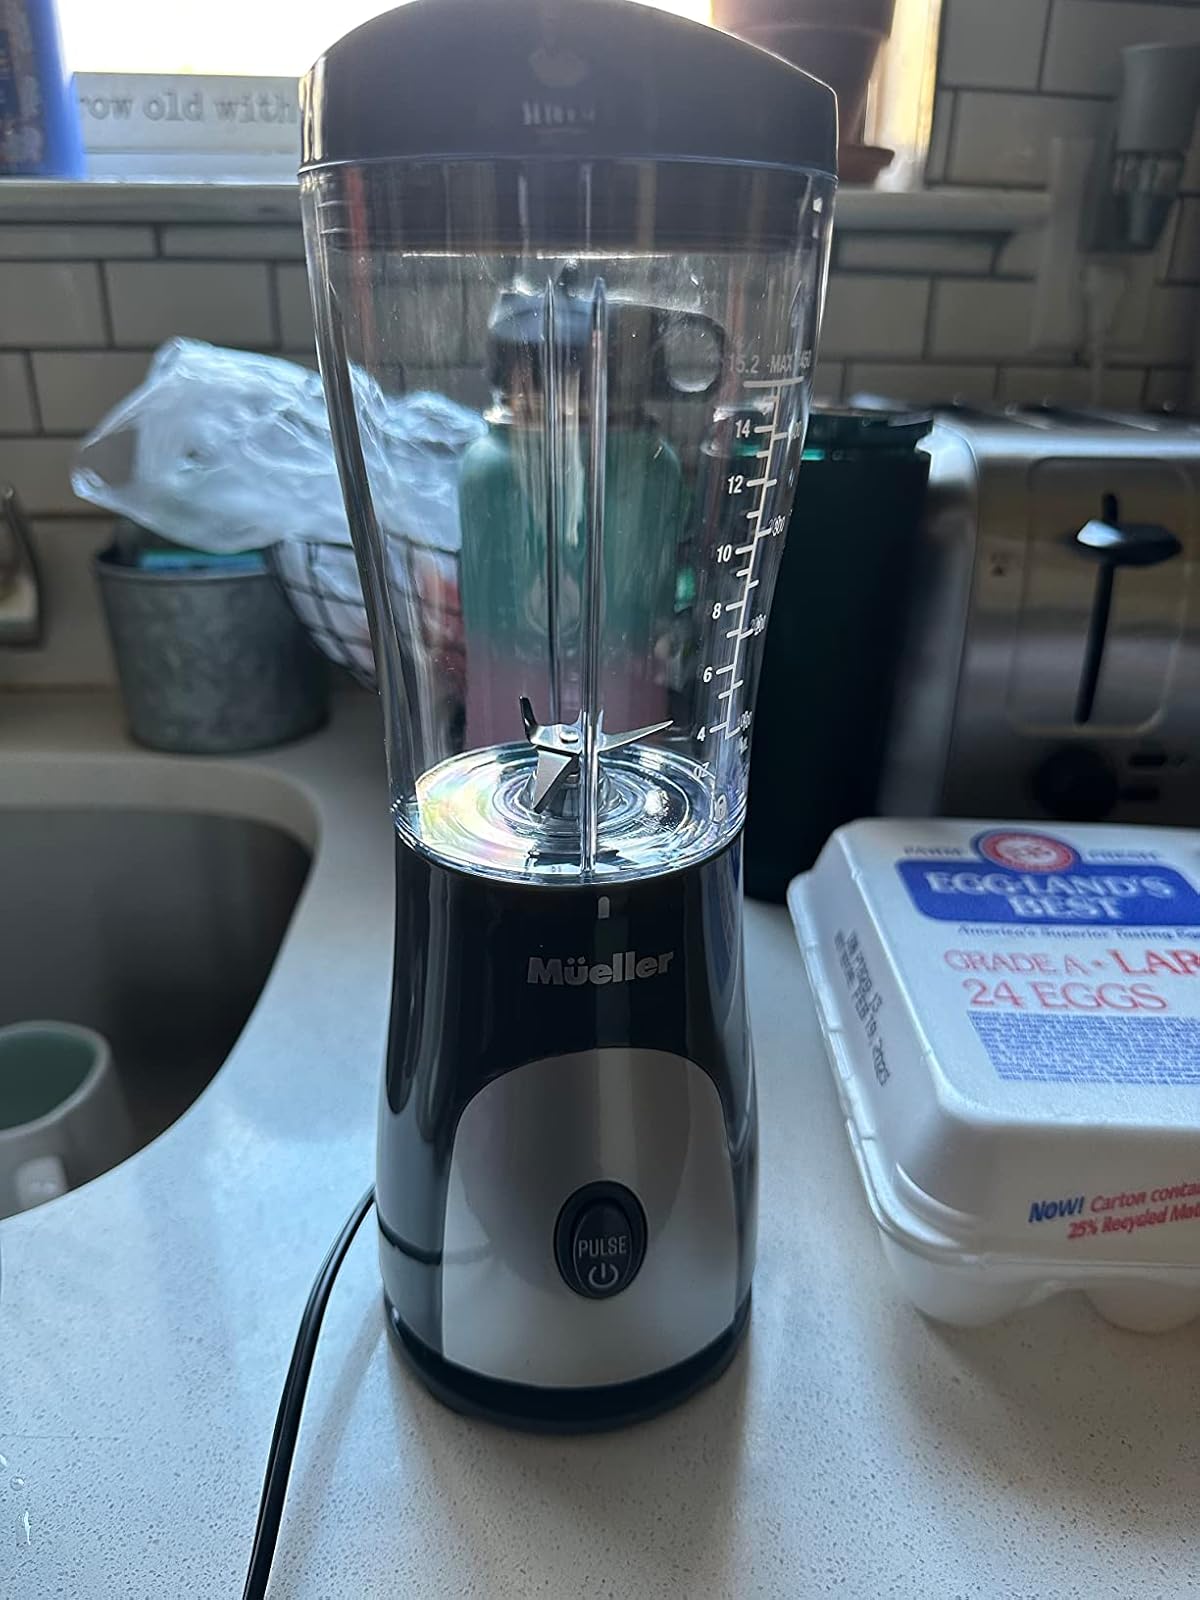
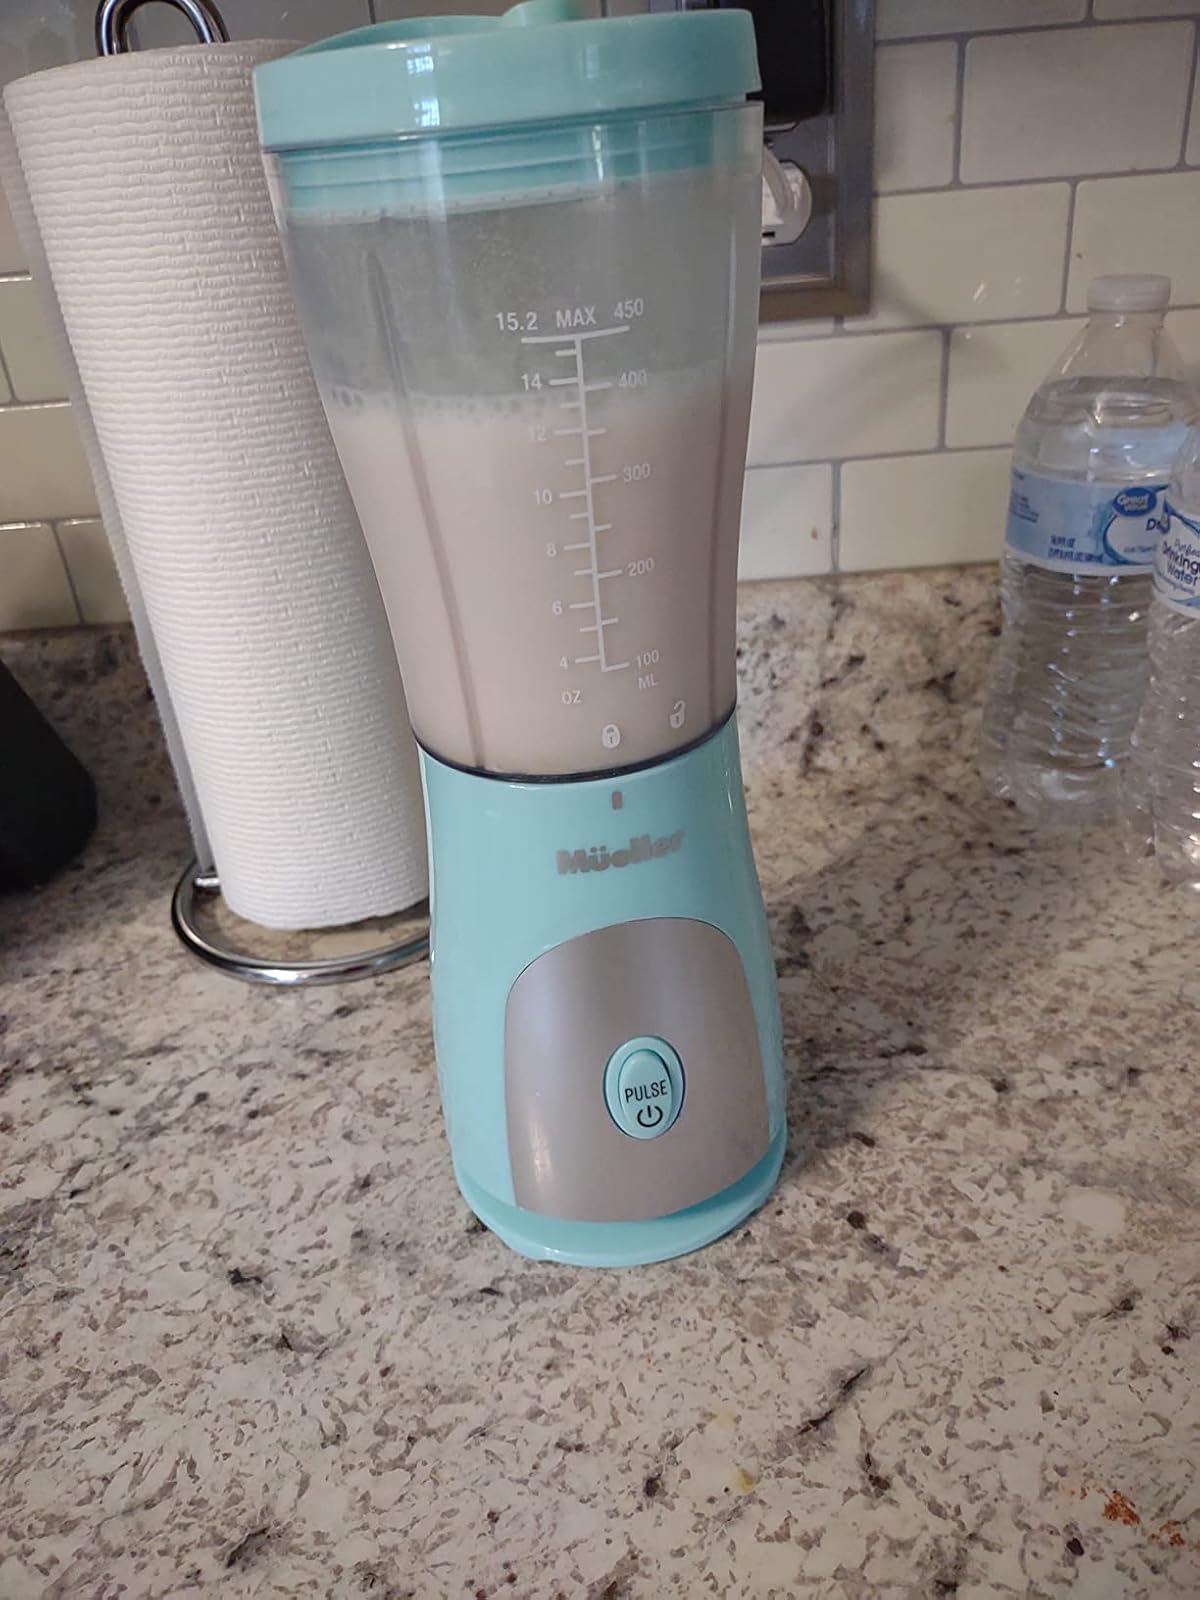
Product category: items_blender
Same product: no